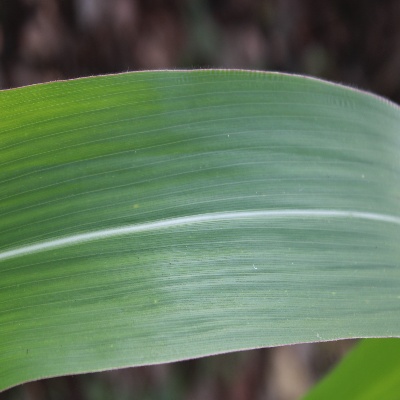
Crop: Maize
Condition: healthy